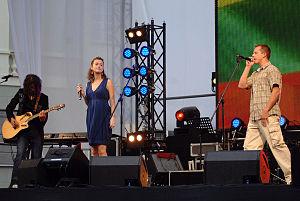
Skamp est un groupe de musique lituanien.